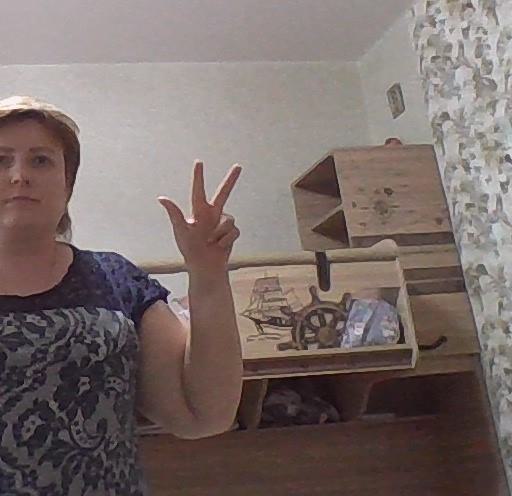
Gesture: three2